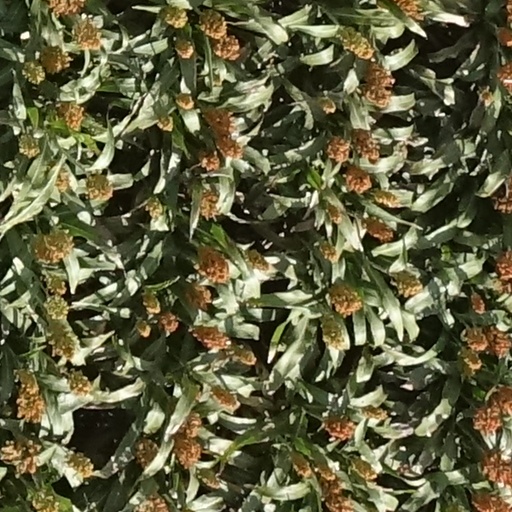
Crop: sorghum